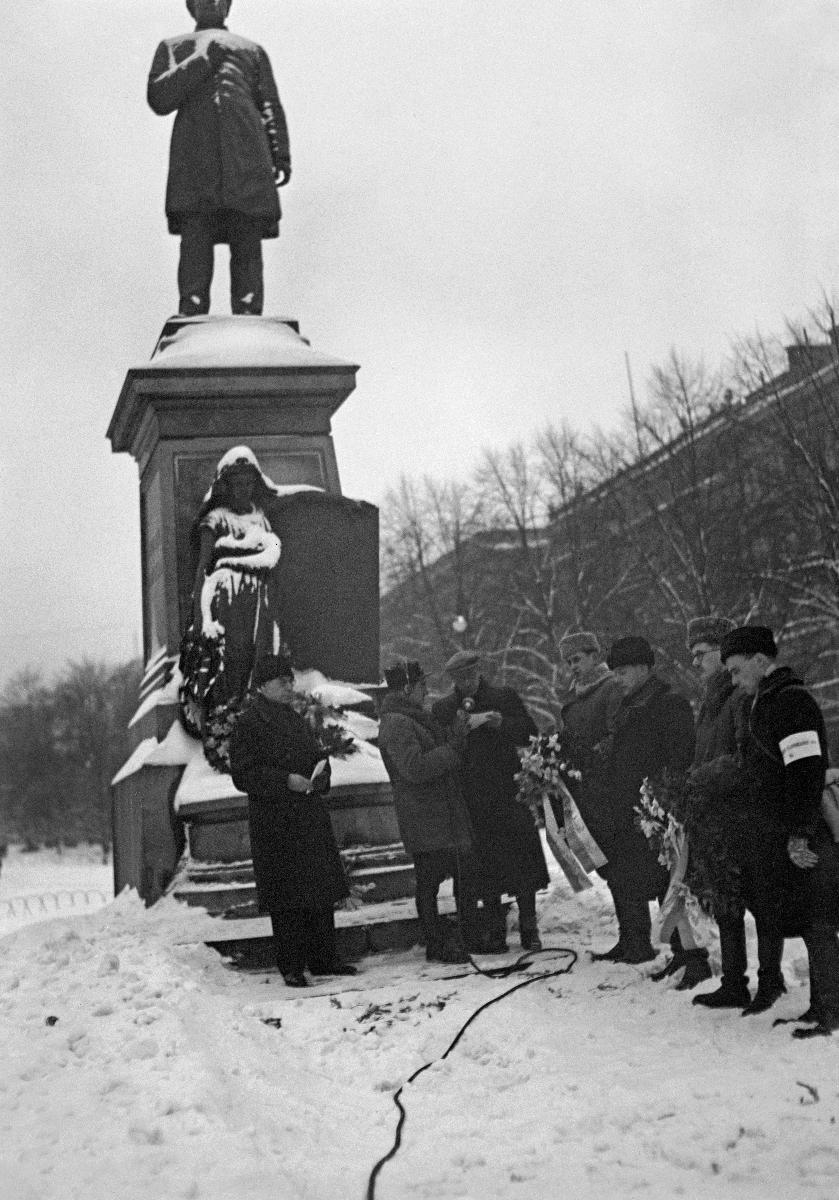
Ruotsinkielisiä ylioppilaita Runebergin patsaalla
Svenskspråkiga studenter vid Runebergsstatyn; Swedish speaking students at Runeberg's statue
sisällön kuvaus: Ruotsinkielisiä ylioppilaita Runebergin patsaalla Helsingissä Runeberginpäivänä 5.2.1940. content description: Swedish speaking students at Runeberg's statue in Helsinki on Runeberg's Day 5.2.1940. innehållsbeskrivning: Svenskspråkiga studenter vid Runebergsstatyn i Helsingfors på Runebergsdagen 5.2.1940.
Kuvaaja: Sundström, Hugo, kuvaaja
Vuosi: 1940
Paikka: Suomi, Uusimaa, Helsinki
Aiheet: HBL; vuotuisjuhlat; patsaat; ylioppilaat; opiskelijat; suomenruotsalaiset; Runeberginpäivä; perinne; annual holidays (celebrations); statues; general upper secondary school graduates; students; Swedish-speaking Finns; annual festivities; traditions; Finnish Swedish students; Runeberg's Day; Swedish speaking Finns; Finland Swedish; tradition; årets fester; statyer; studenter; studerande; finlandssvenskar; fester; Runebergsdagen; traditioner